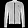
Label: Coat